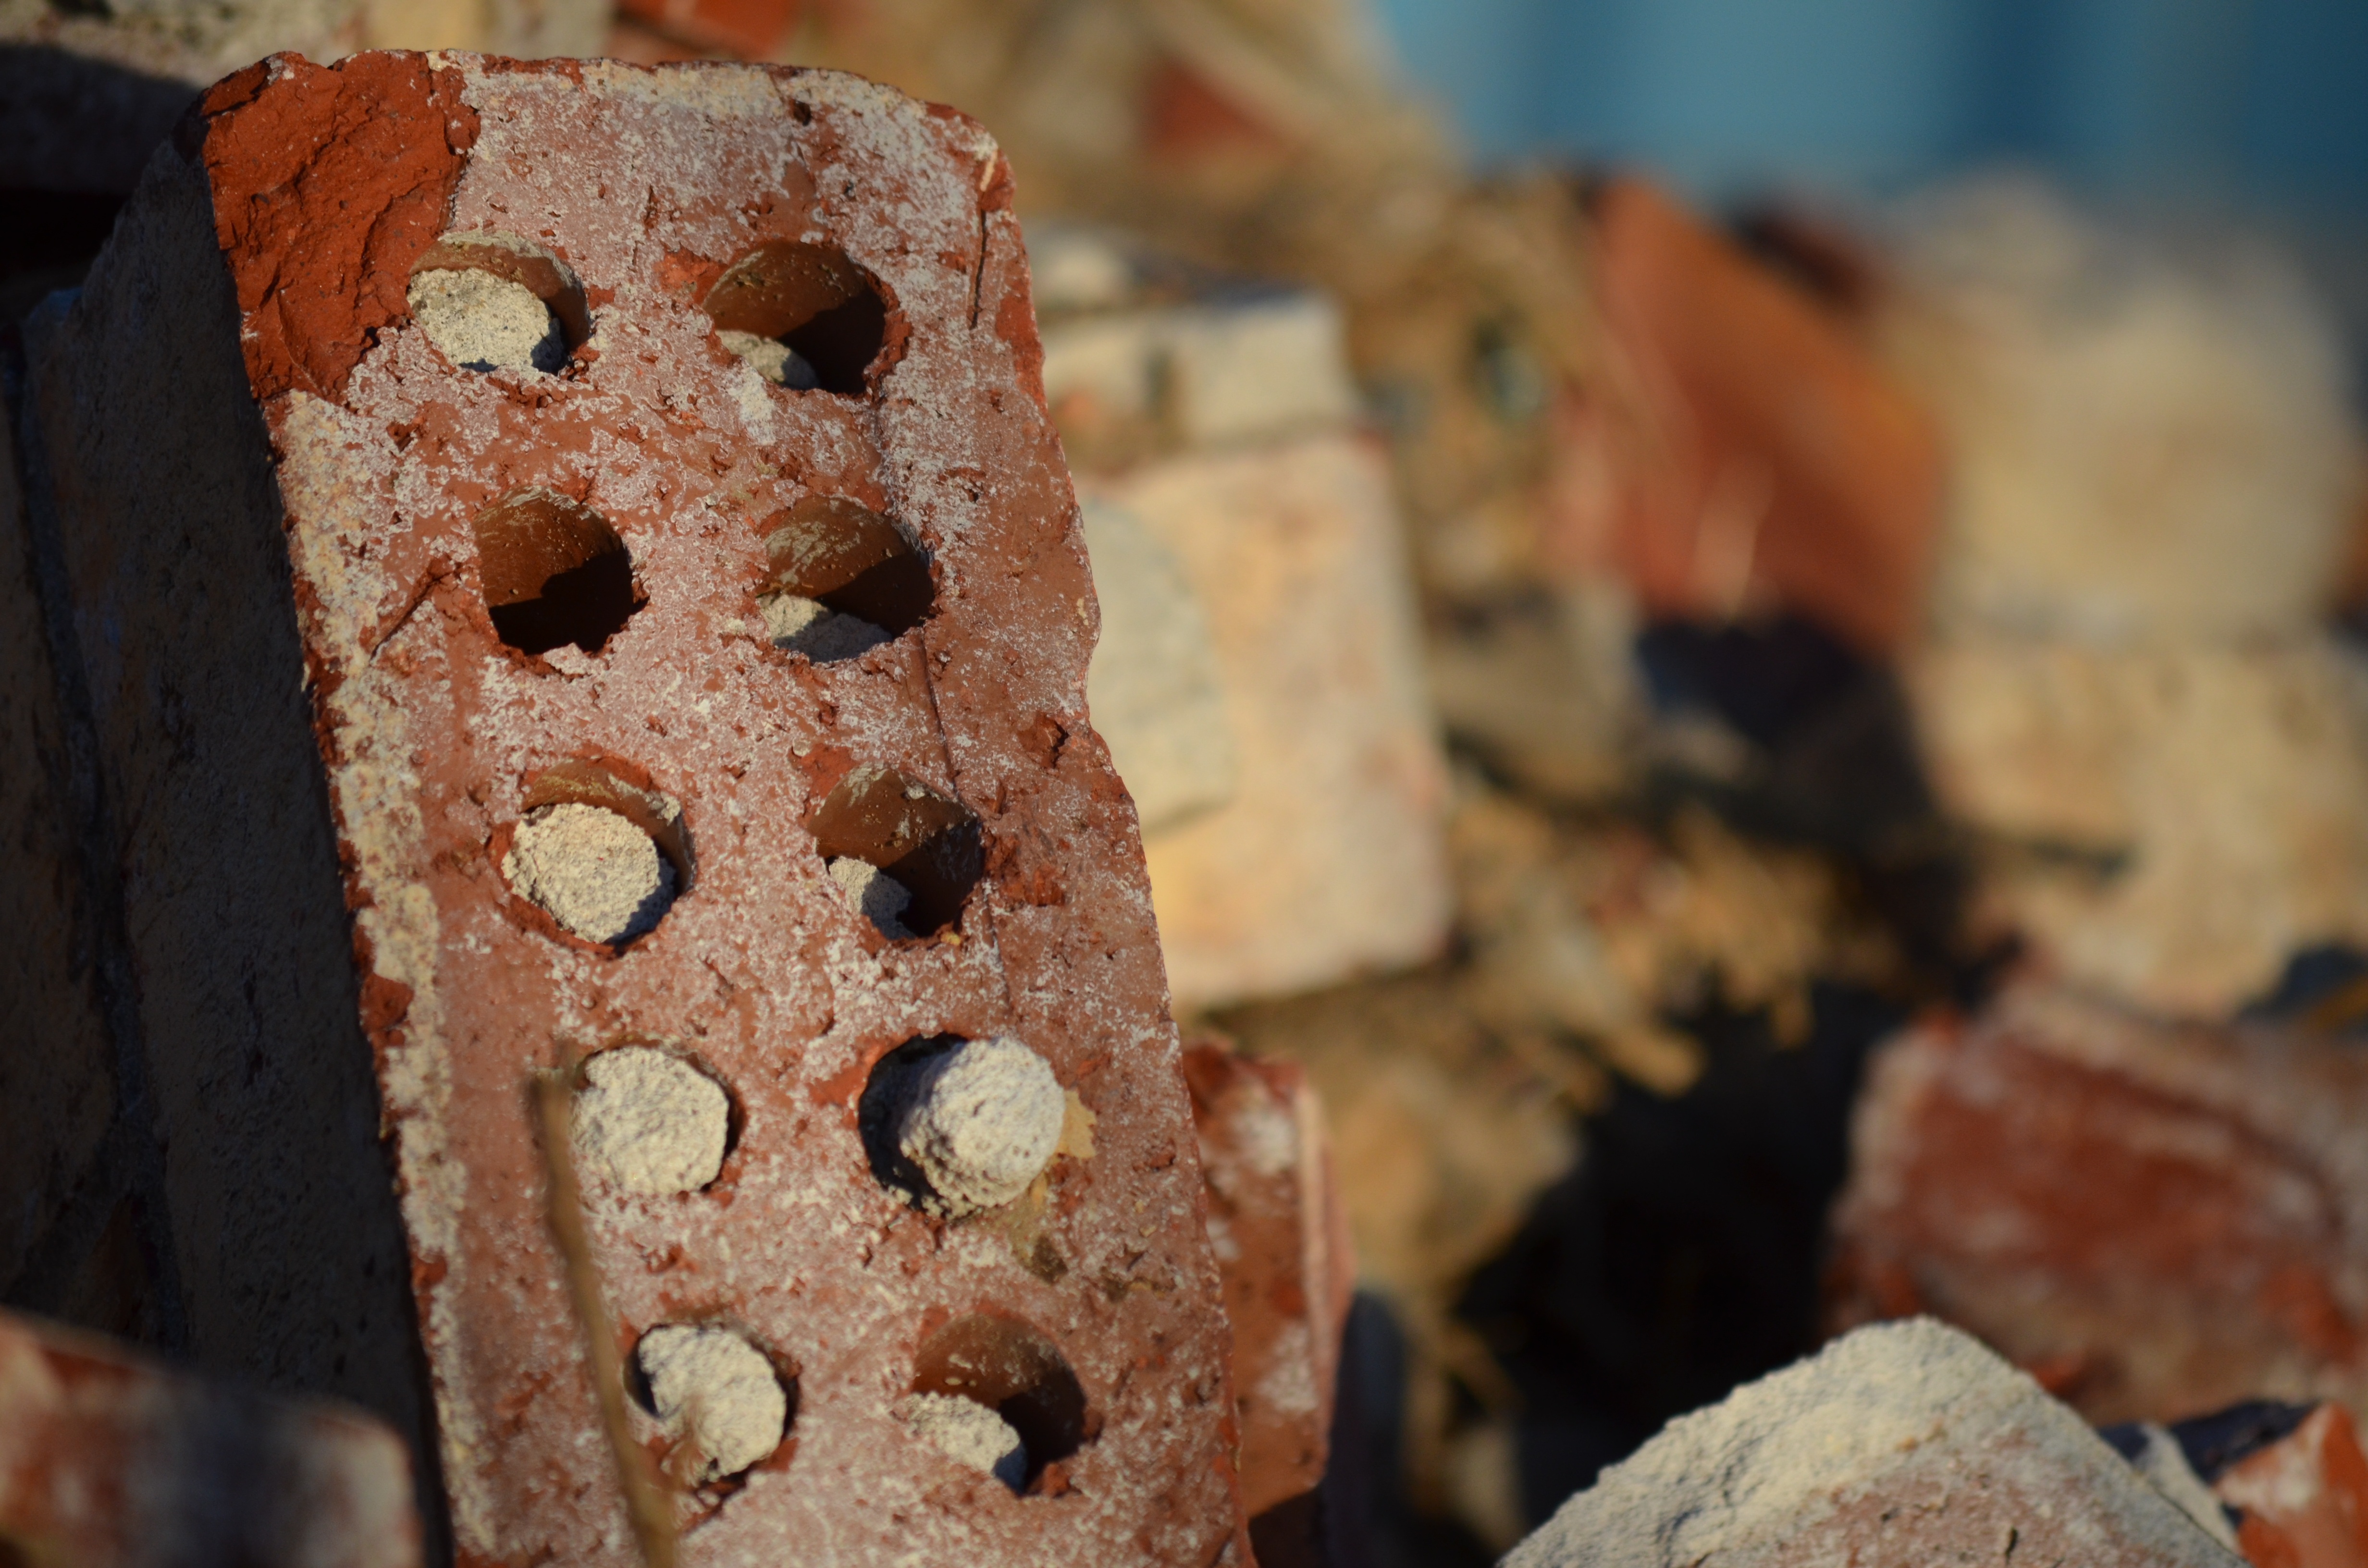
wood, building, urban, stone, construction, food, macro, grunge, rough, baking, brick, dessert, material, textured, close up, cement, carving, baked goods, snack food